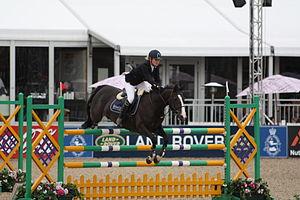
Limelight de Brève est une jument noire du stud-book Selle français, qui a concouru au niveau international en saut d'obstacles avec la cavalière britannique Laura Renwick, puis l’Égyptien Sameh el Dahan.